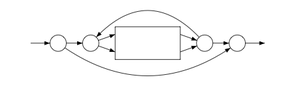
Automate pour l'étoile
Un automate fini, finite-state automaton ou finite-state machine, est une machine abstraite qui est un outil fondamental en mathématiques discrètes et en informatique. On les retrouve dans la modélisation de processus, le contrôle, les protocoles de communication, la vérification de programmes, la théorie de la calculabilité, dans l'étude des langages formels et en compilation. Ils sont utilisés dans la recherche des motifs dans un texte.